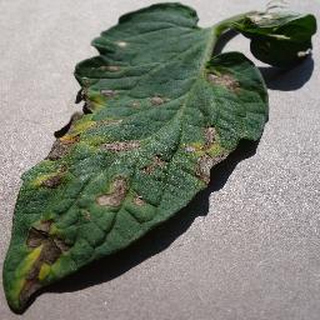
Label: tomato_early_blight